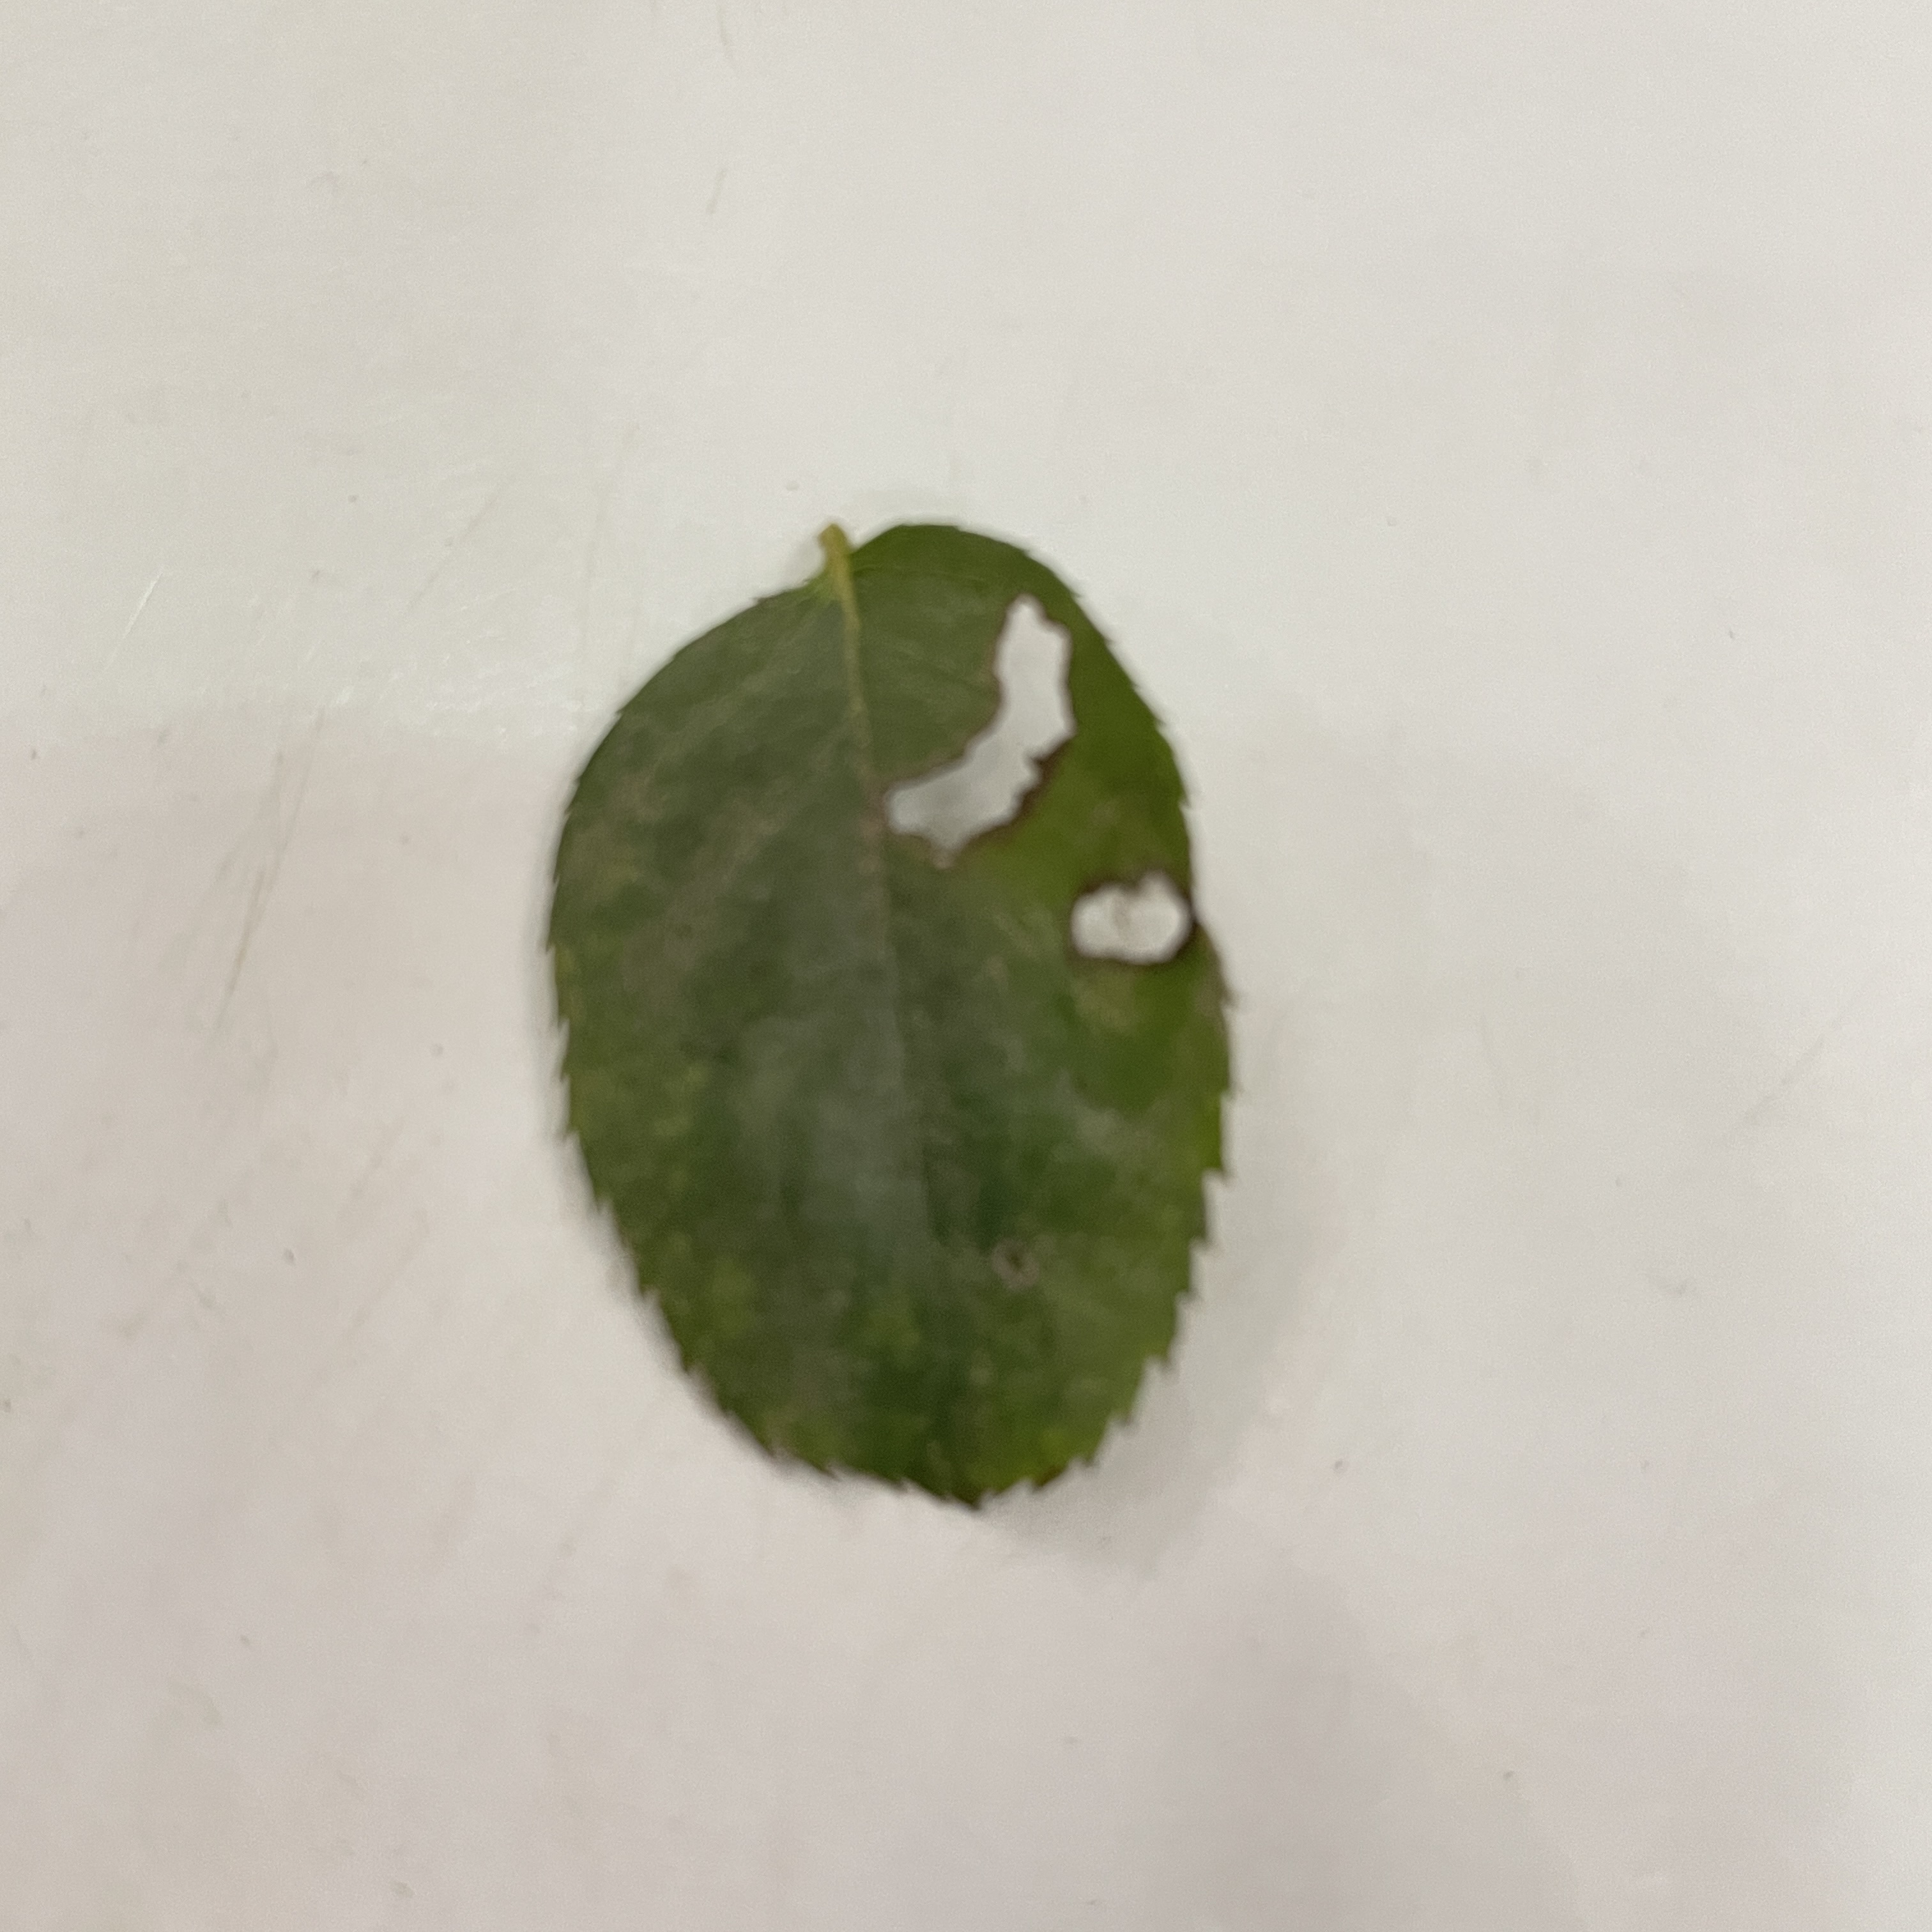
Label: Insect Hole